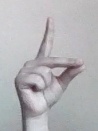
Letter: ta